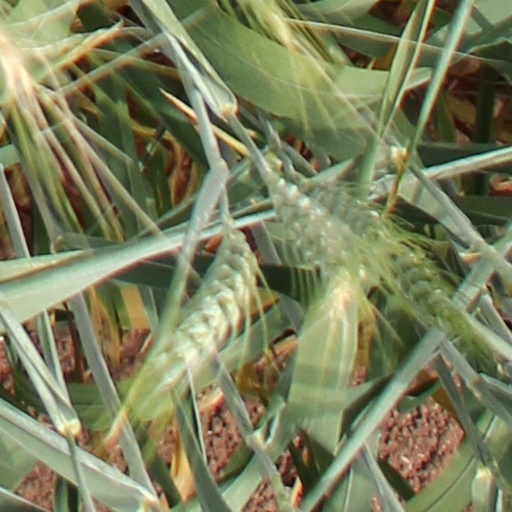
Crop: wheat